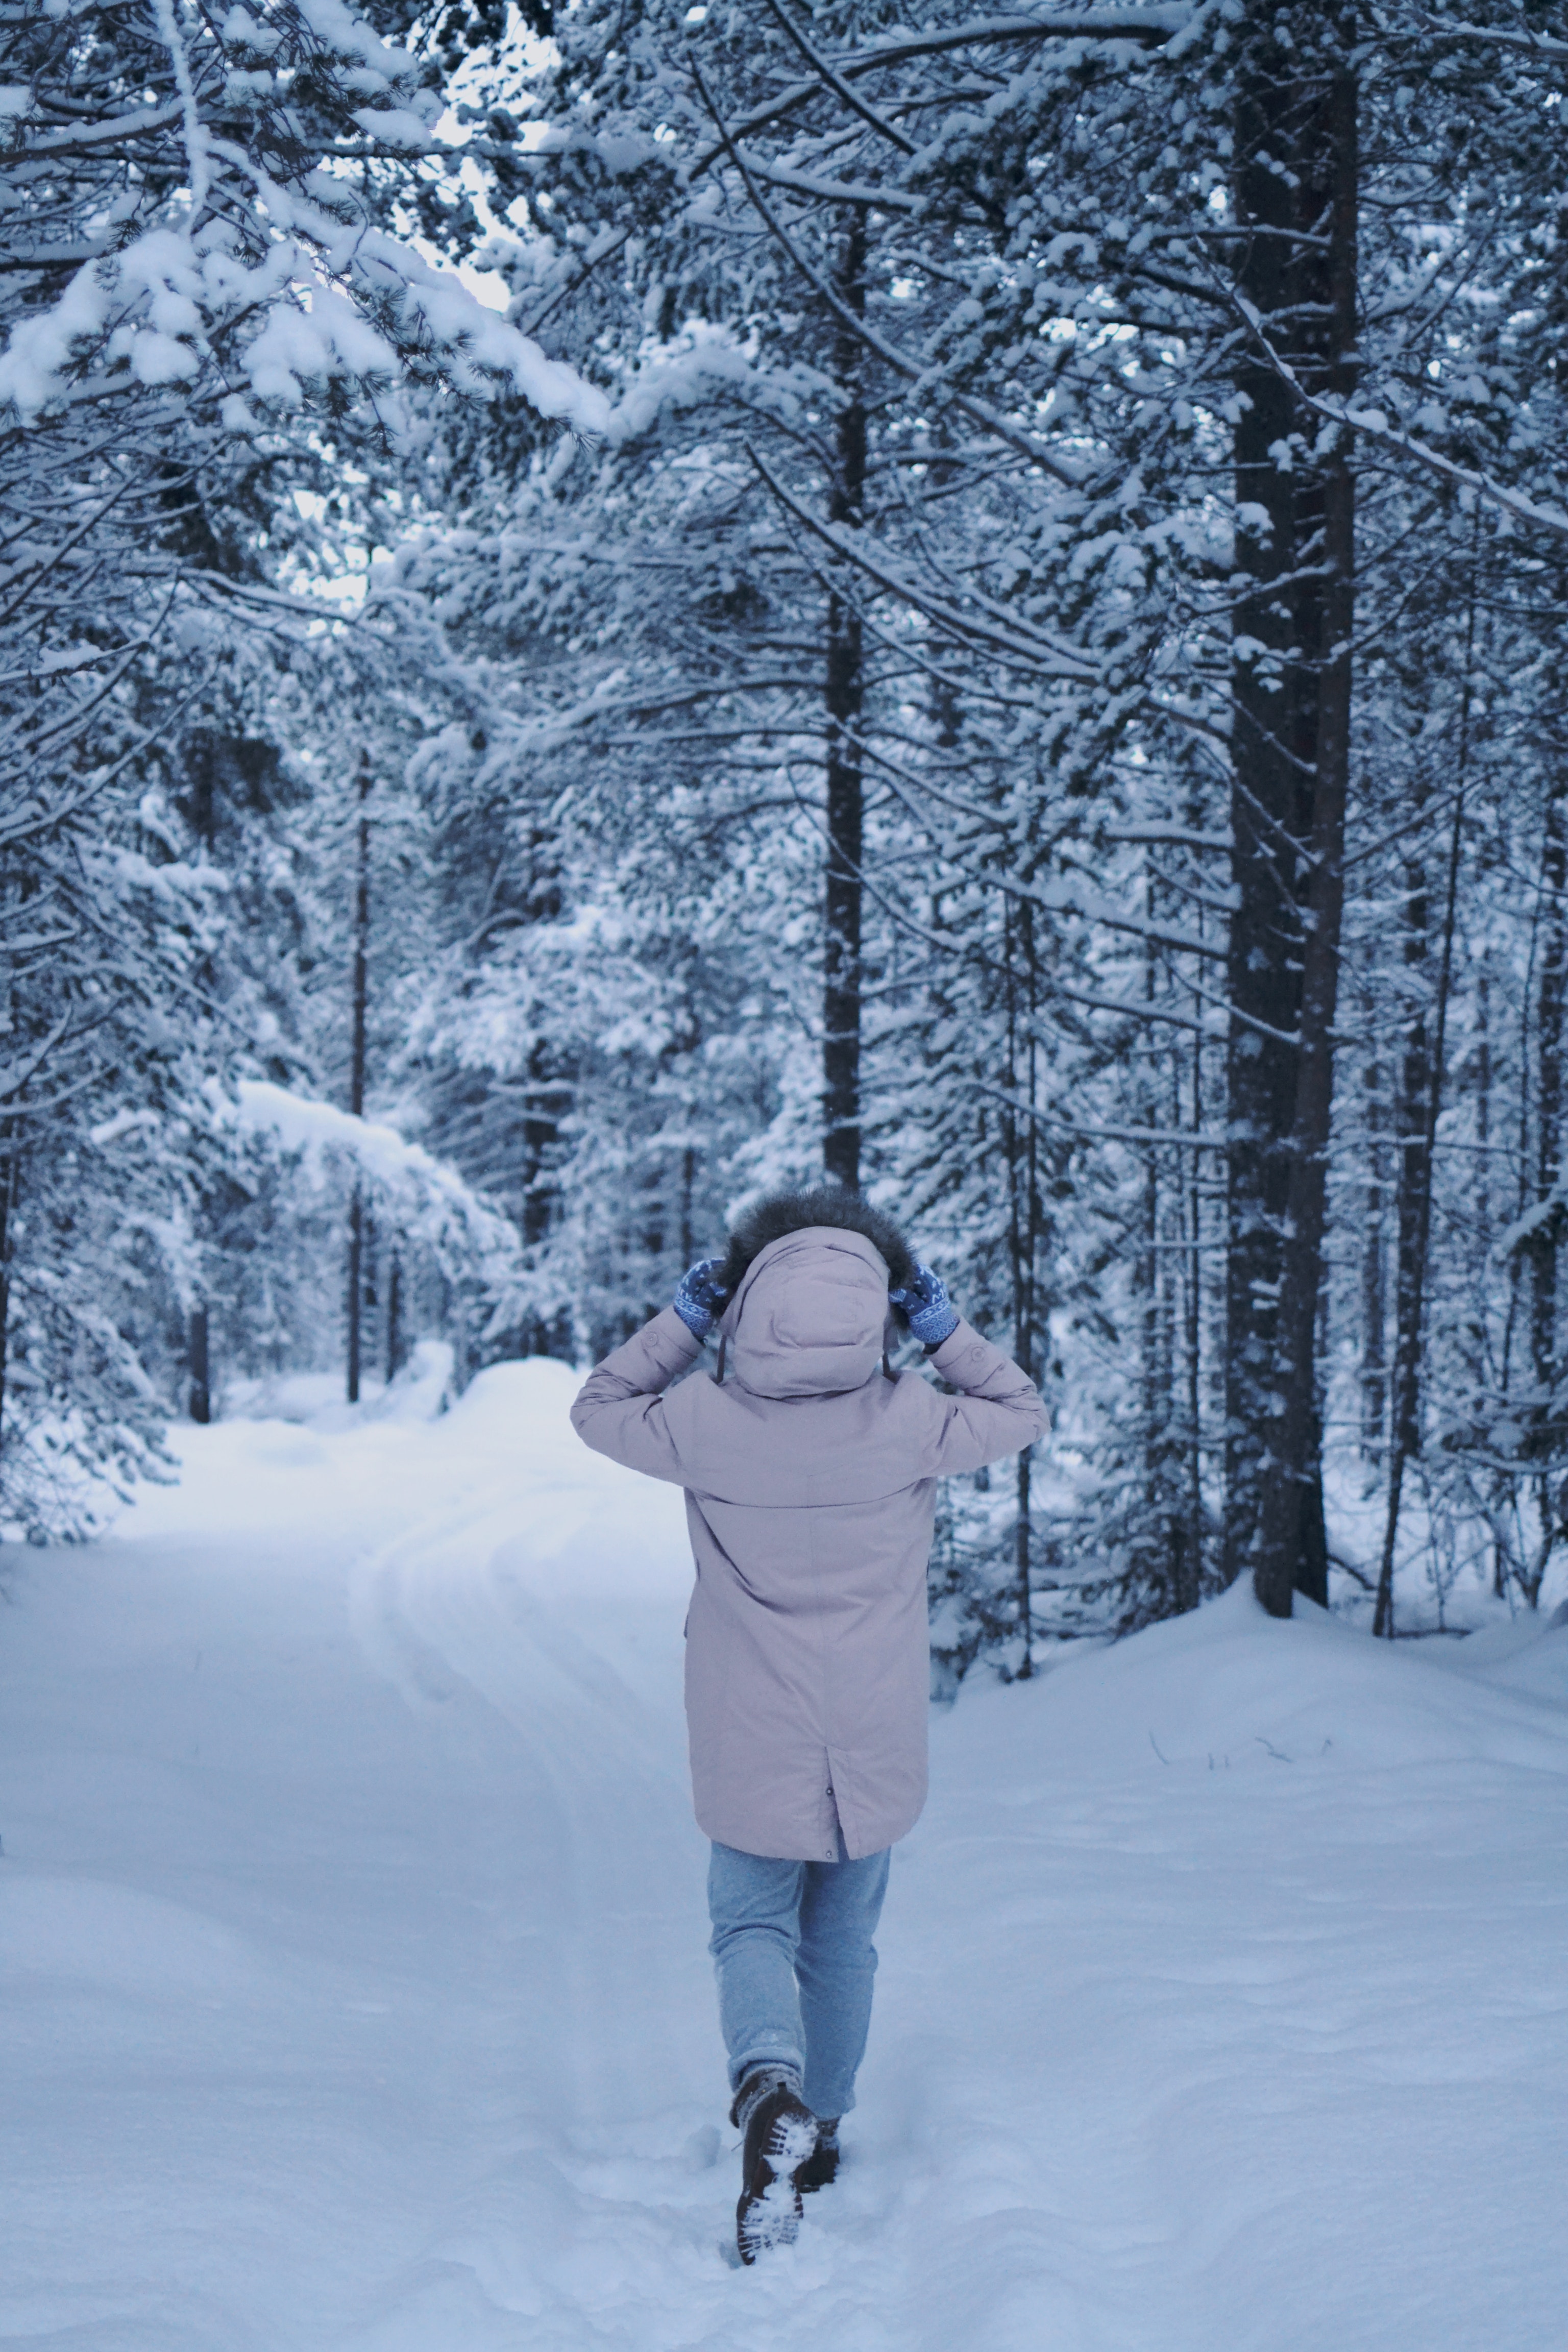
natural, plant, snow, tree, standing, mammal, slope, People in nature, freezing, twig, wood, recreation, landscape, frost, electric blue, forest, event, trail, woodland, trunk, precipitation, winter, conifer, walking, Playing in the snow, hiking, spruce fir forest, fun, fur, Northern hardwood forest, grove, old growth forest, leisure, tropical and subtropical coniferous forests, temperate coniferous forest, fir, winter storm, pine, pine family, ice